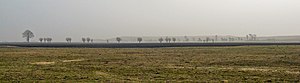
Skåne / Landskab
Skånsk slette med pilehegn en diset dag i april. Ingelstorps enge, i baggrunden Hammars backar nær Kåseberga i det sydøstlige Skåne.
Skåne er det sydligste landskab i Sverige og ligger på den sydligste spids af den Fennoskandiske halvø. Skåne udgør ét svensk län med 1.303.627 indbyggere og indgår i Øresundsregionen. Skåne er Sveriges vigtigste landbrugsområde og en af landets tættest befolkede regioner. De største byer er Malmø, Lund og Helsingborg.